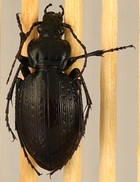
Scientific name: Carabus goryi
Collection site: Mountain Lake Biological Station NEON (MLBS), plot MLBS_002